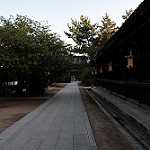
Scene: Outdoor